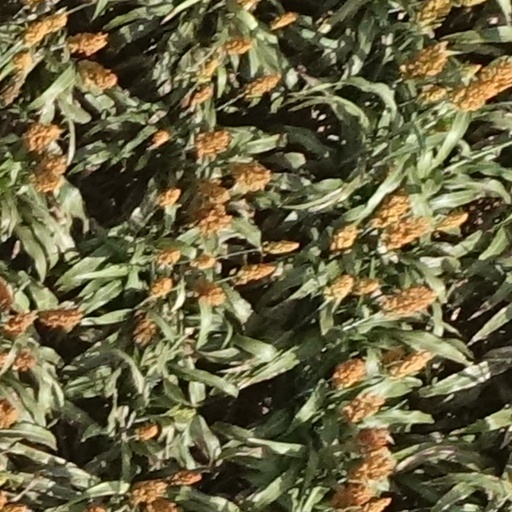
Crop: sorghum